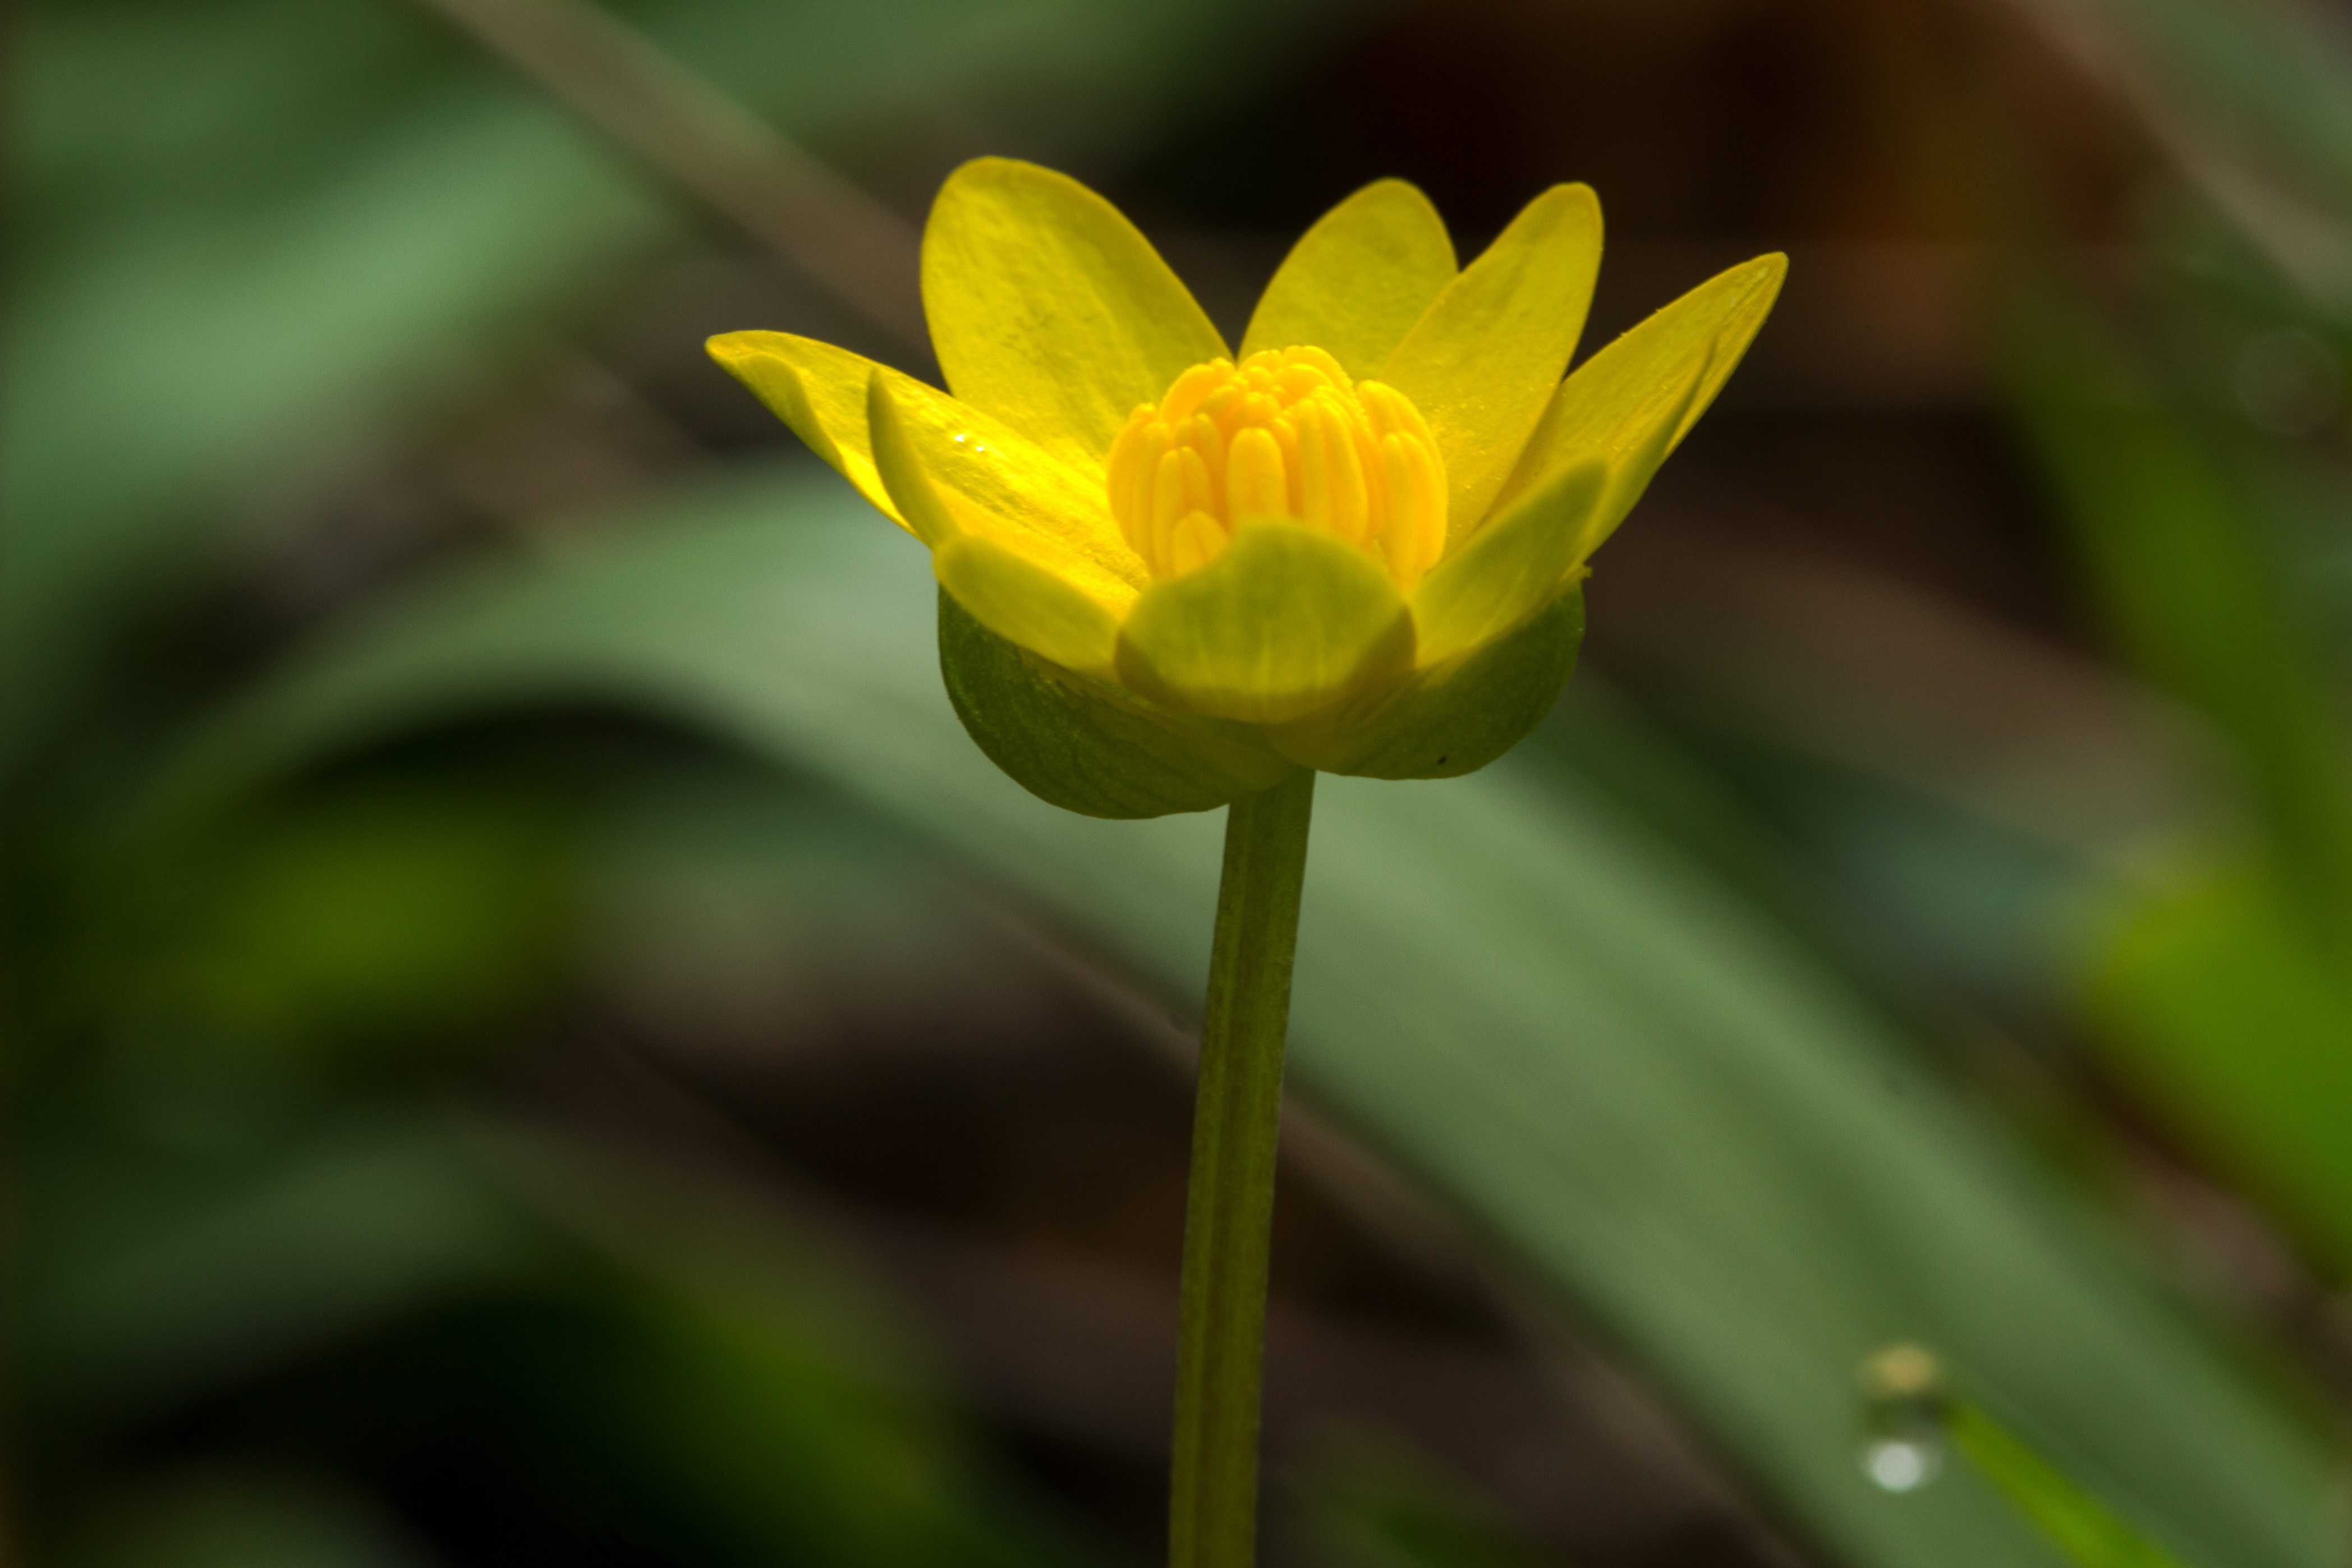
nature, blossom, plant, meadow, leaf, flower, petal, bloom, spring, green, botany, yellow, close, sacred lotus, aquatic plant, flora, yellow flower, wildflower, close up, lotus, narcissus, bud, buttercup, macro photography, flowering plant, plant stem, land plant, lotus family